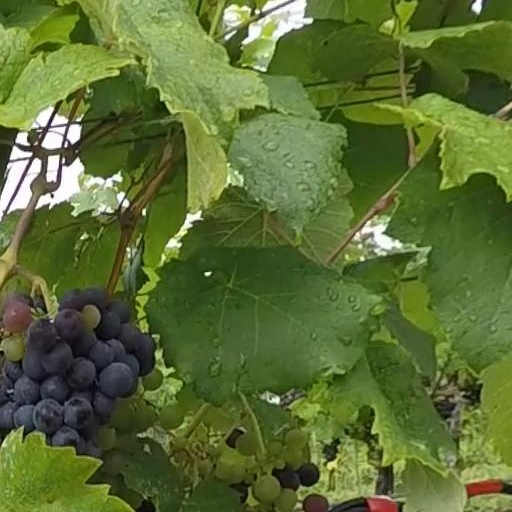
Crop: grape